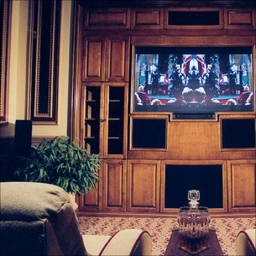
Room type: livingroom